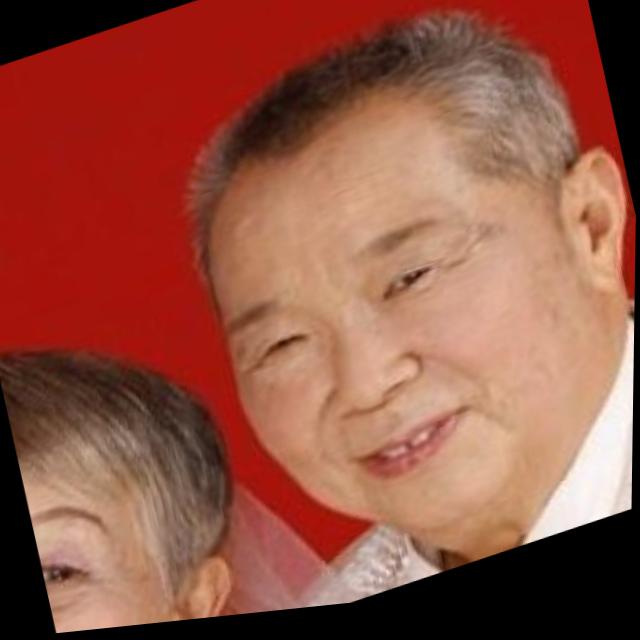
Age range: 65+